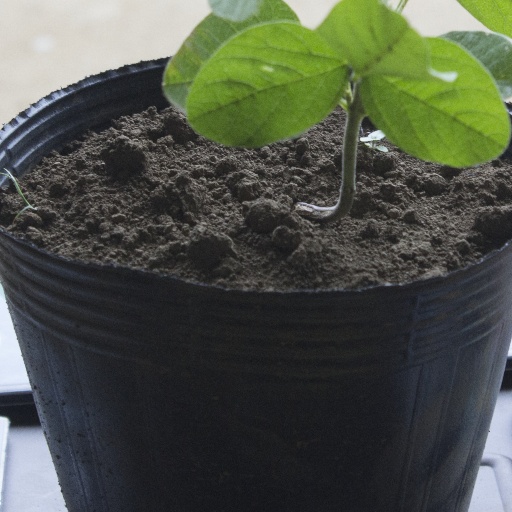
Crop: soybean